Menominee station

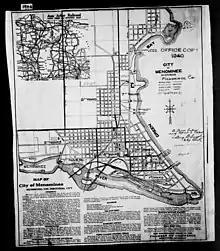
Menominee, Michigan census map showing 4 railroads in the 1st Ward

A rail service was originally extended to Menominee to serve the logging industry. However, as the 19th century drew to a close, the logging in the area was slumping. To offset the decrease in business, the Chicago, Milwaukee, St. Paul and Pacific Railroad (Milwaukee Road) turned to passenger service. In 1903 they constructed a new passenger depot in Menominee from a design by architect James U. Nettenstrom; the design is substantially similar to the nearby depot at Marinette, Wisconsin, constructed at the same time. The railroad ran three daily passenger trains between Menominee and Crivitz, Wisconsin from 1903 until 1914. From 1915 until 1927, the rail line offered both passenger and freight service, but the venture ultimately failed. The new station, first occupied on December 7, 1903 was used as a freight stop until 1938, after which it was shuttered.